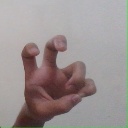
अक्षर: छ